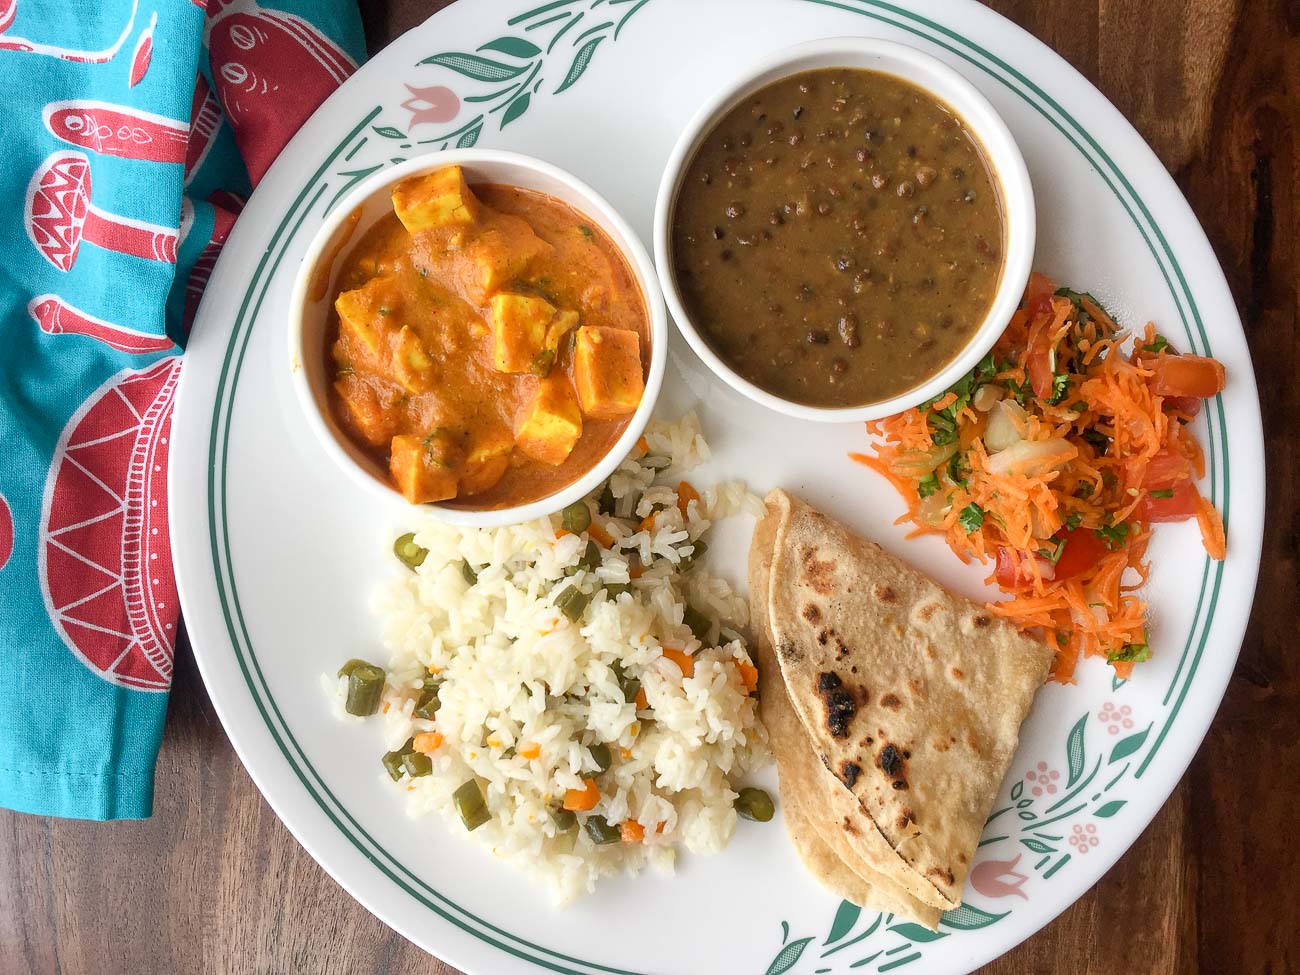
Dish: dal_makhani